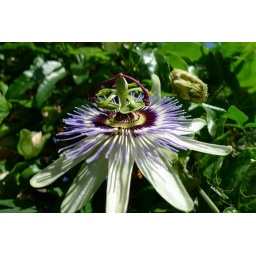
Passion fruit flower in the garden using the macro setting.